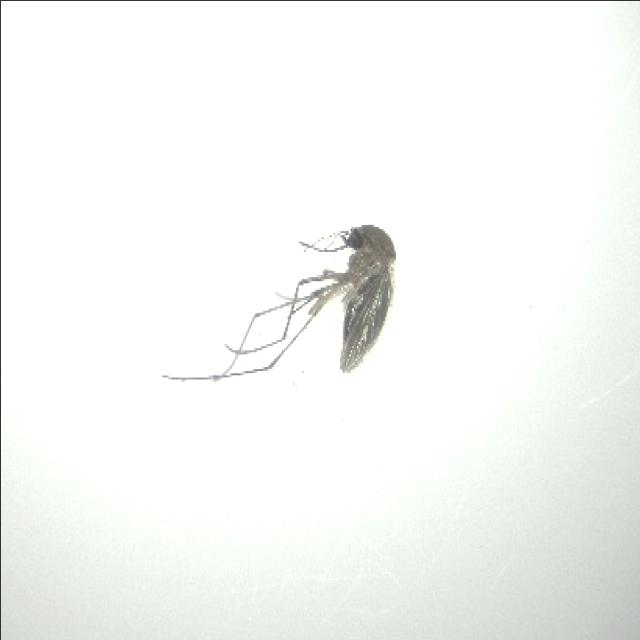
Species: culex_tritaeniorhynchus